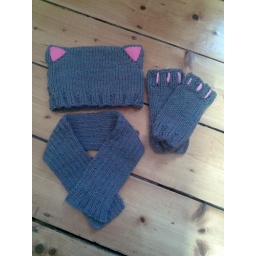
the 3 part kitty cat set in dark greay and pink